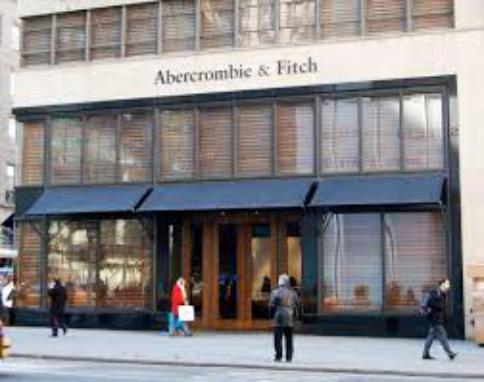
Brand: Abercrombie
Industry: Clothes